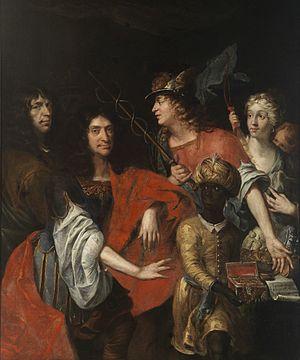
Le comté de Hanau-Lichtenberg est l'un des nombreux territoires intégrés au Saint-Empire romain germanique. Ses origines sont doubles ; d'une part la seigneurie de Lichtenberg en Basse-Alsace et d'autre part un morceau du comté de Hanau situé en Hesse. Le comté se subdivise en quinze bailliages, dont dix sont situés dans l'actuel département du Bas-Rhin, avec la ville de Bouxwiller pour capitale.
Bouxwiller est une commune française de la plaine d'Alsace située à 33,3 km au nord-ouest de Strasbourg, dans le département du Bas-Rhin en région Grand Est. Elle est le chef-lieu du canton de Bouxwiller et de la Communauté de communes de Hanau-La Petite Pierre. En 2013, la population légale est de 4 037 habitants.
Frédéric Casimir de Hanau est né le 4 août 1623 à Bouxwiller et décédé à l'âge de 62 ans le 30 mars 1685 à Hanau. Il hérite du comté de Hanau-Lichtenberg à l'âge de 18 ans, après le décès de son père le comte Philippe Wolfgang de Hanau-Lichtenberg survenu le 14 février 1641. En 1642, il entre en possession du comté de Hanau-Münzenberg après le décès du comte Jean Ernest de Hanau-Münzenberg.
Les Indes hanauviennes ou Nouvelle Allemagne est le nom d'un contrat commercial signé en 1669 entre le comte Frédéric Casimir de Hanau et la Compagnie néerlandaise des Indes orientales. Ce contrat ne s'est pas appliqué dans les faits ; il s'agissait de fonder une colonie allemande en Amérique du Sud sur les territoires des actuels Surinam, Guyane française et Brésil, entre les fleuves Orénoque et Amazone.